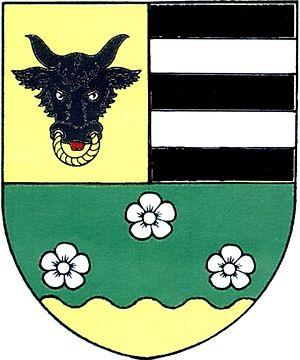
Strachujov est une commune du district de Žďár nad Sázavou, dans la région de Vysočina, en République tchèque. Sa population s'élevait à 134 habitants en 2019.